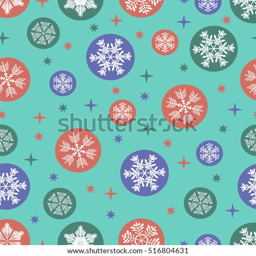
snowflake pattern on a blue background .